Kutlehar State

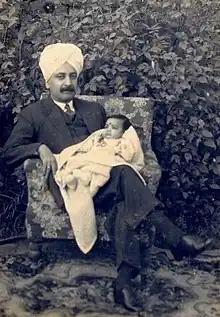
Brijmohan Pal

Rulers bore the title of Rai Saheb Sri.